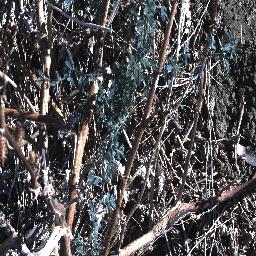
Label: prickly_acacia